Progressive Conservative Party of Saskatchewan

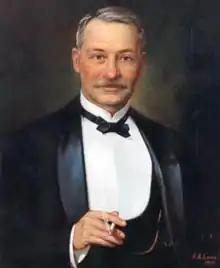
A portrait of the party's first leader, Frederick Haultain.

The party was founded in 1905. Saskatchewan joined Confederation on September 1, 1905, and its first election was slated for December of that year. Former Northwest Territories Premier Frederick Haultain had been instrumental in the granting of provincehood. However, while he had advocated for the creation of one large western province—for which he favoured the name Buffalo—Wilfrid Laurier's federal government opted to create two new provinces instead, with Alberta joining Confederation alongside Saskatchewan. Moreover, like Manitoba a generation earlier, the two new provinces were denied rights over their natural resources. In response, Haultain re-branded his Territorial Conservative Association as the Provincial Rights Party in a bid to become premier of Saskatchewan.